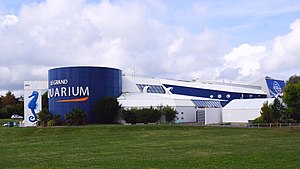
Saint-Malo / Billeder
Saint-Malo er en bykommune på nordøstkysten af Bretagne i Frankrig. Den er sous-préfecture under departementet Ille-et-Vilaine. Selve byen har ca. 50.000 indbyggere, der stiger til nær 200.000 i turistsæsonen. Med forstæder: 135.000.